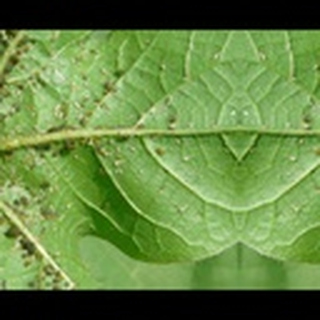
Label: cotton_aphids